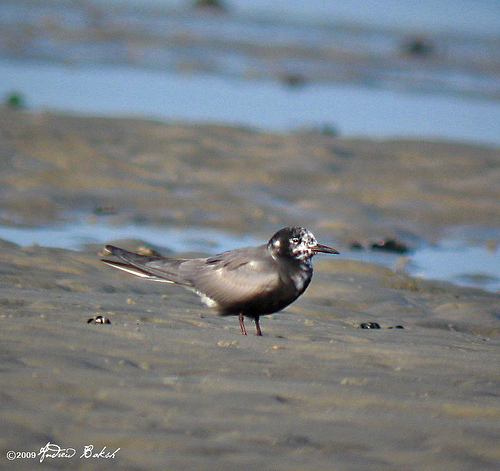
the bird has a grey body with short tarsals and a long pointed beak.
this bird has a pointed bill, a grey wing, and a black crowna black bird with gray wings and some white patches around the beak, under the tail and around the vent.
slate colored bird with a white face and charcoal belly.
this black and white bird features a spotted face and narrow black beak.
this small bird has long tail feathers.
this bird is brown and black in color, with a long black beak.
this is a grey bird, with a black belly, and a pointed bill.
a small bird with white and black color crown and the rectrices are long and the bill is long and curvedthe bird has black feathers on its body with white feathers on its face and a pointed black bill.
Species: Black Tern